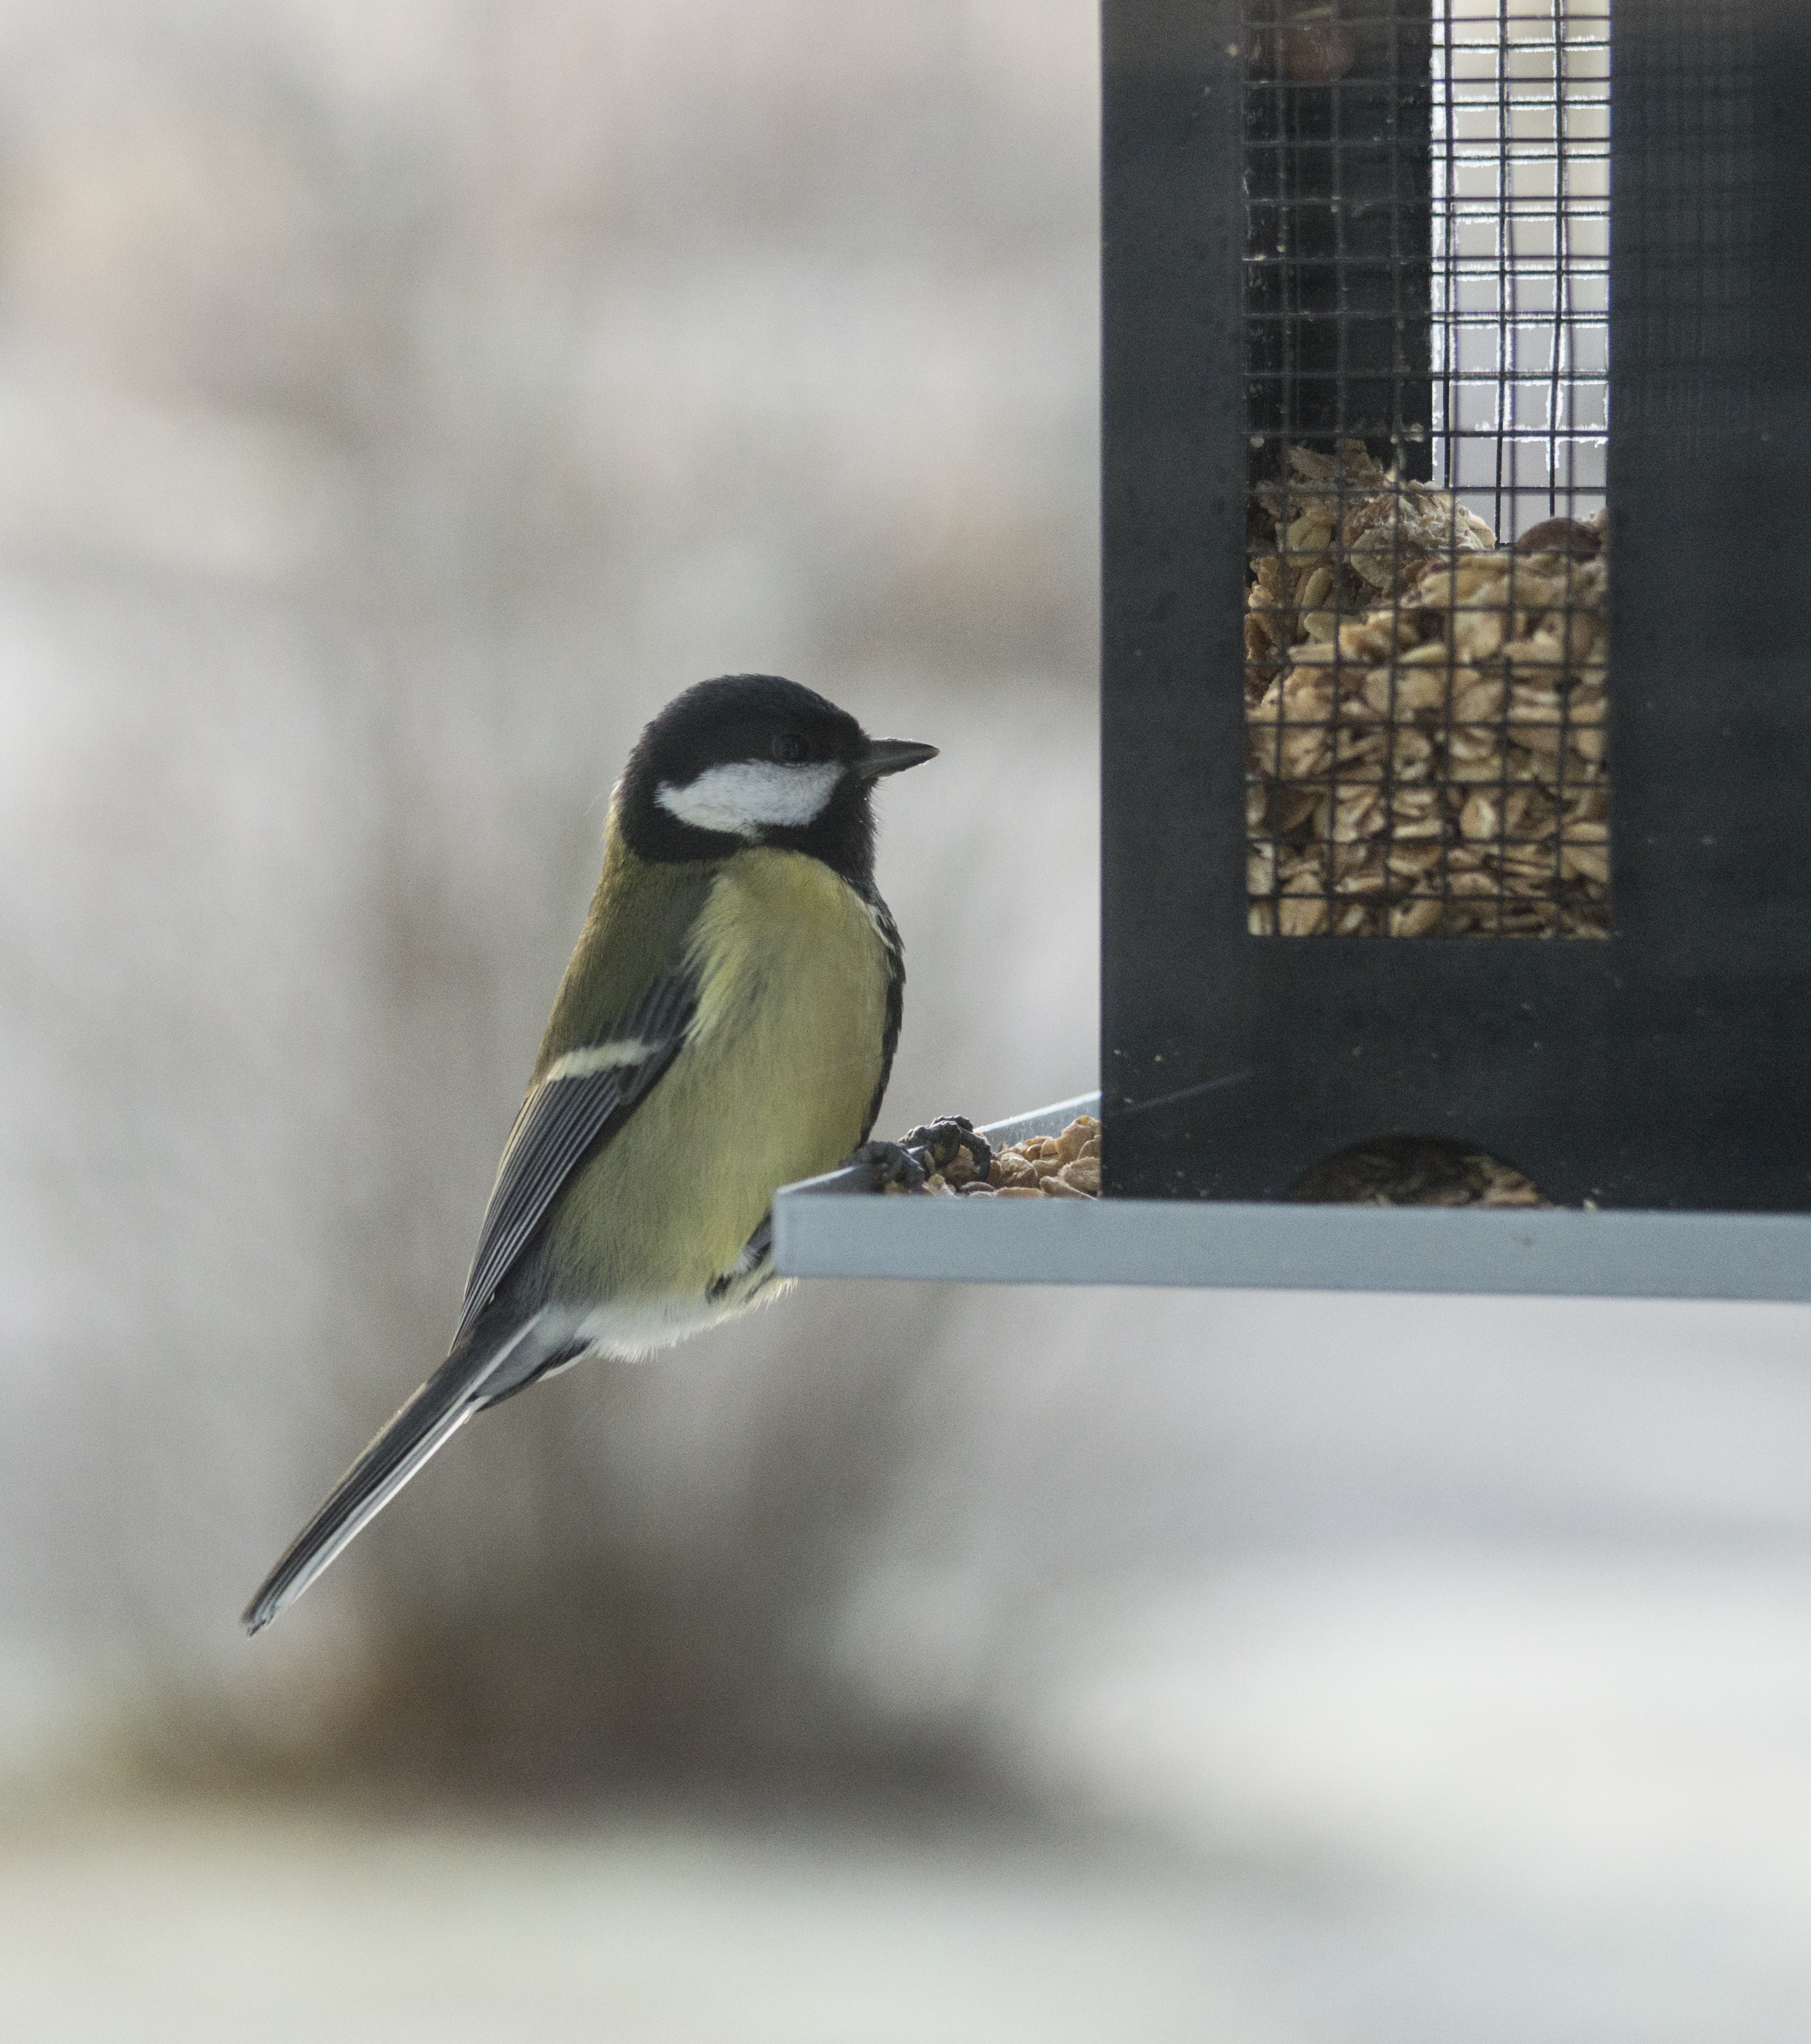
branch, bird, wing, seed, beak, fauna, feeding, vertebrate, finch, chickadee, bird food, great tit, small birds, bird table, perching bird